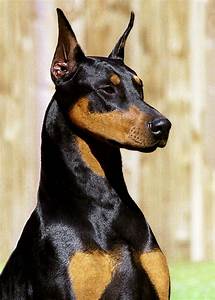
Label: cane